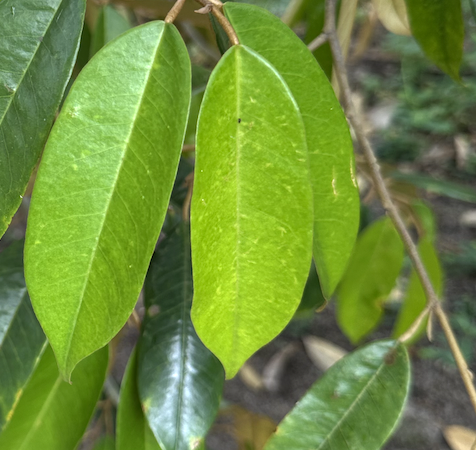
Label: yellow_leaf